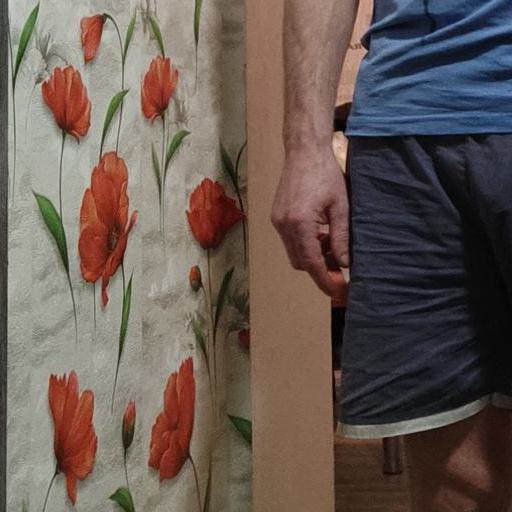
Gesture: no_gesture